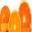
Label: orange